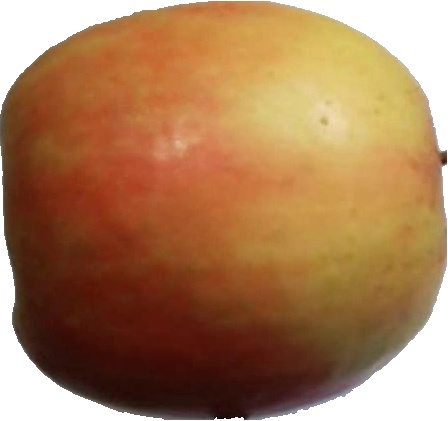
Label: apple_pink_lady_1